Friuli-Venezia Giulia wine

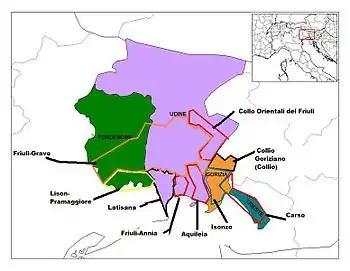
Approximate location of the wine regions of the Friuli-Venezia Giulia

Most of the vineyards of the Friuli-Venezia Giulia are located in the southern half of the region, including the large wine regions of Collio Goriziano, Colli Orientali del Friuli, Isonzo and Carso. The Lison-Pramaggiore region is shared with the Veneto. Smaller regions such as the Annia, Aquileia, Grave and Latisana are located in the central and western part of the region, around the city of Pordenone. These smaller regions are located on alluvial plains with soils composed of gravel and sand. The wines made here are lighter and less elegant than the Friuli wines made in the major southern wine regions. Unlike other Friuli regions which require 100%, a varietal wine in the Graves and Aquileia zones only need 85% of the grape variety, with the Latisana and Annia zones requiring 90%. More red wine is produced in these zones than in the rest of the Friuli, with Merlot, Cabernet Franc and Cabernet Sauvignon being the leading varietals. With wine production still, "frizzante" and "spumante" styles are produced from Chardonnay, Pinot bianco, Pinot grigio, Friulano and Verduzzo.